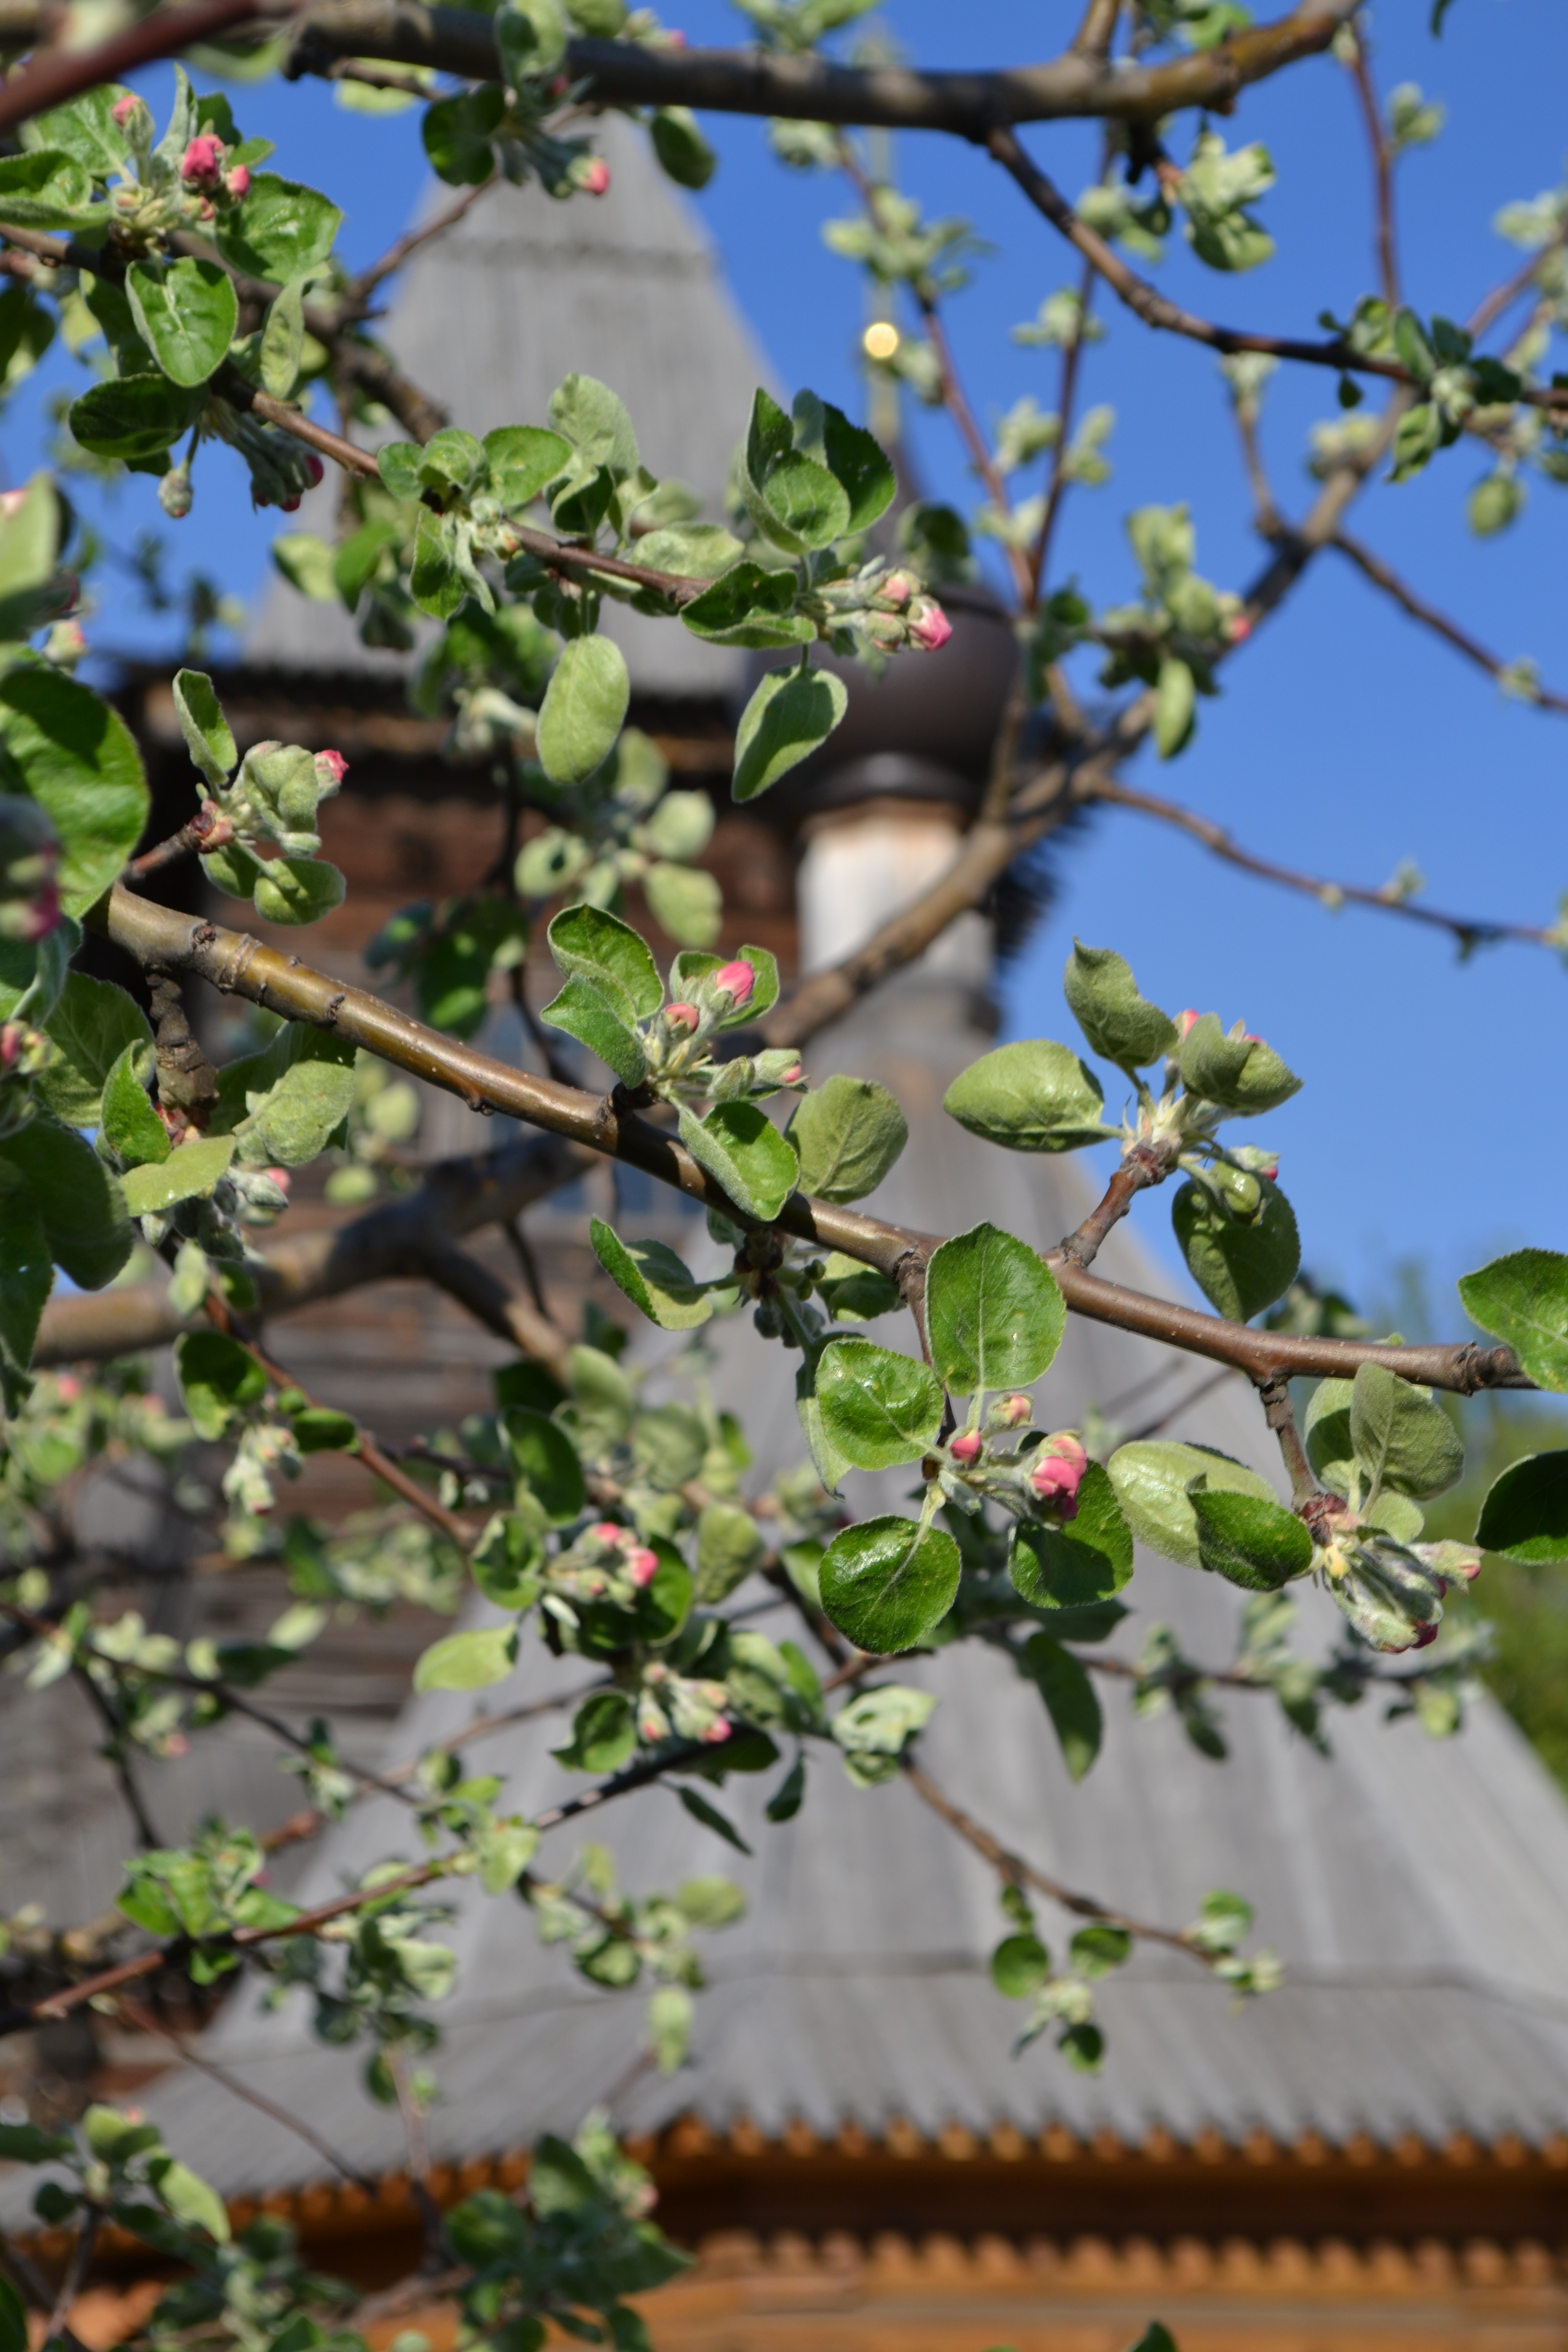
tree, branch, blossom, plant, fruit, leaf, flower, food, spring, produce, botany, garden, flora, shrub, moore, apple tree, flowering plant, land plant